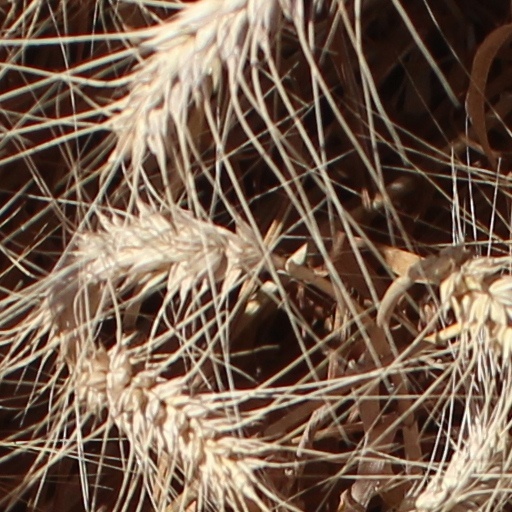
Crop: wheat